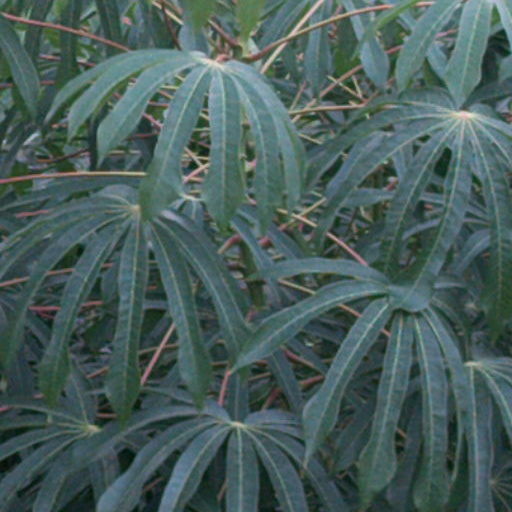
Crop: cassava